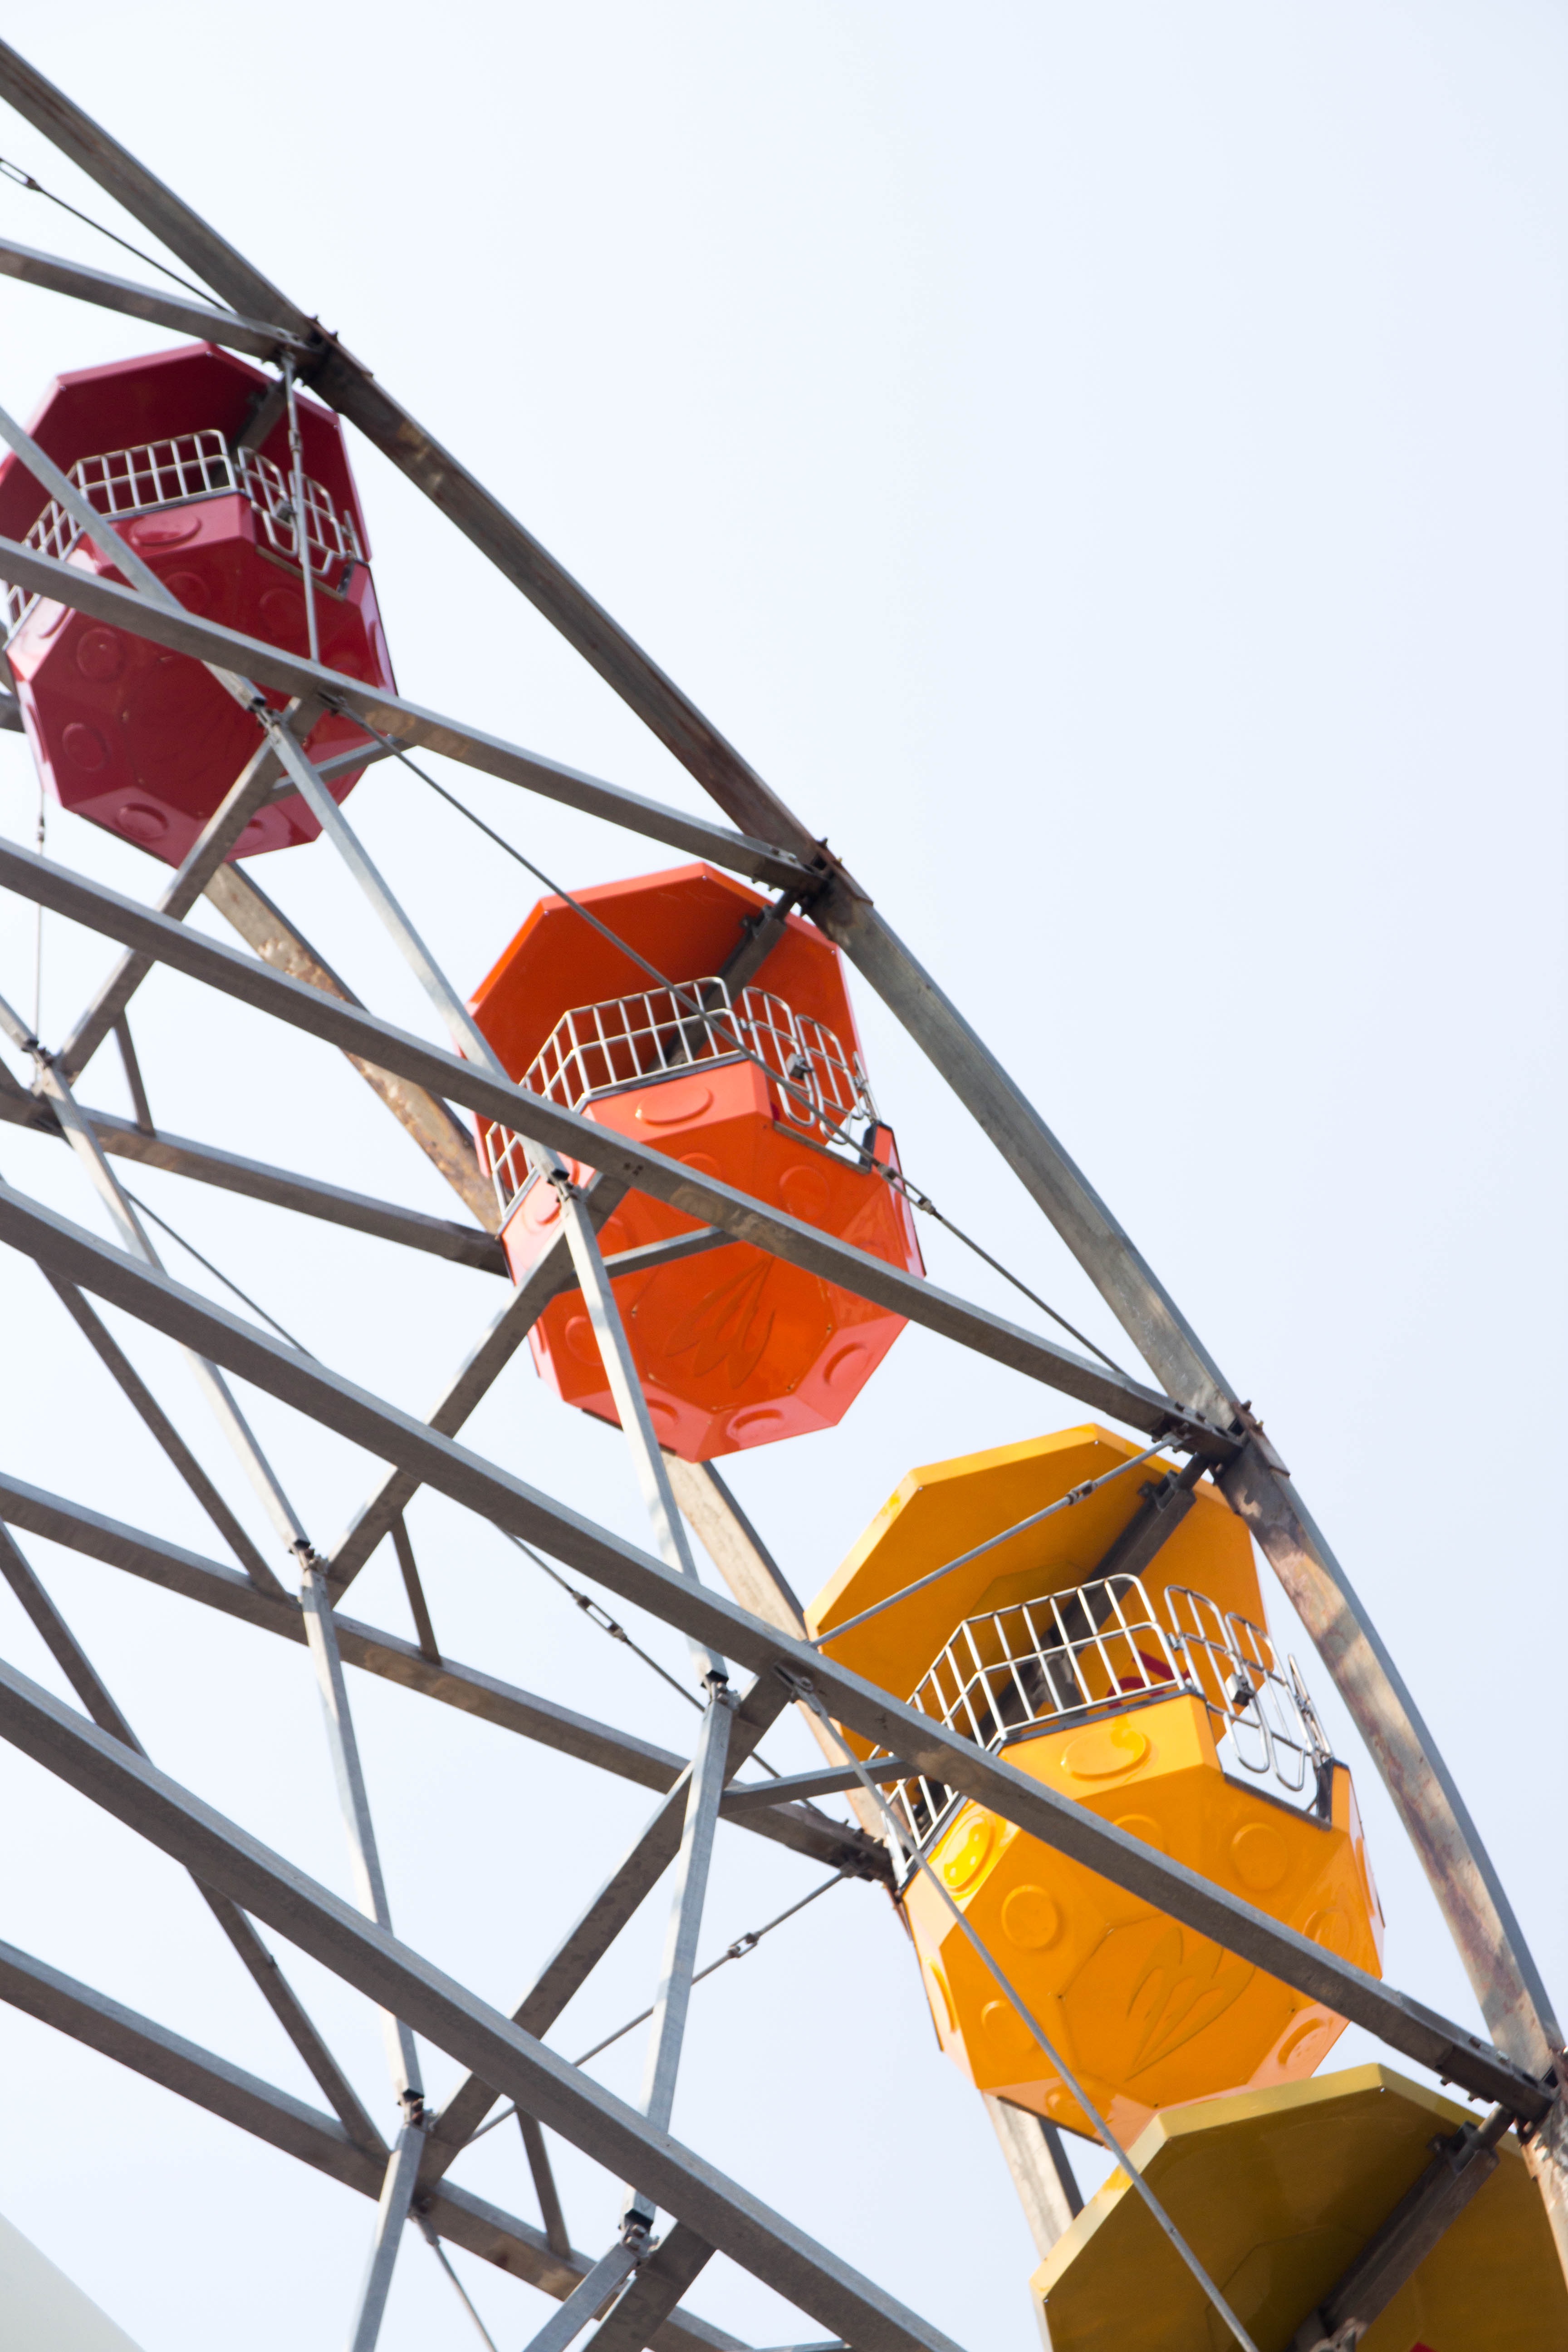
recreation, ferris wheel, amusement park, mast, sailing, park, toy, roller coaster, amusement ride, outdoor recreation